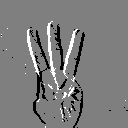
ASL letter: w